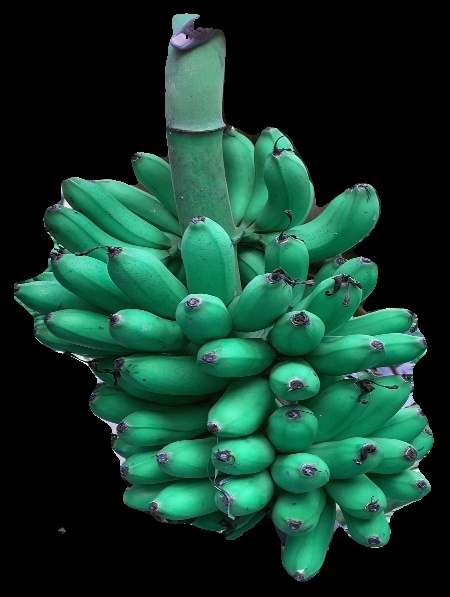
Variety: rasbale
Grade: grade1